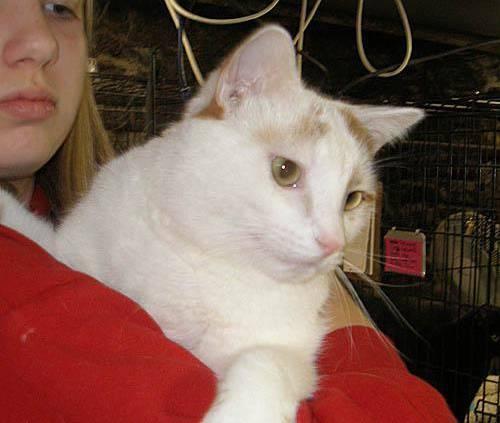
cat